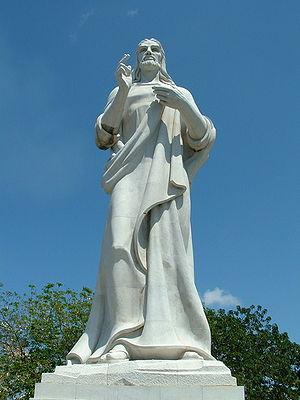
Le catholicisme est la confession principale de Cuba, avec plus de six millions de fidèles. Il est présent sur l'île depuis le début de la colonisation espagnole au XVIᵉ siècle. L'Église catholique est une union de communautés catholiques locales, ou diocèses, en étroite communion avec « l'Église universelle » et l'évêque de Rome. Le catholicisme à Cuba n'est donc pas organisé comme une église nationale, mais est représenté par l'ensemble des onze diocèses, répartis en trois provinces ecclésiastiques. L'instance de concertation entre les évêques des différents diocèses cubains est la Conférence des évêques catholiques de Cuba.
La religion à Cuba reflète la diversité culturelle de l'île. Cuba est traditionnellement un pays catholique. Parfois le catholicisme est très influencé par le syncrétisme. Une croyance syncrétique commune est la Santería, qui est originaire de Cuba et a été diffusé aux îles voisines ; elle montre des similitudes à la Umbanda brésilienne et a reçu un degré d'appui officiel. D’après certains chercheurs, 85 % des Cubains croient en quelque chose, alors qu’ils ne sont que 15 % à pratiquer régulièrement une religion.
Le Christ de La Havane est une sculpture monumentale représentant Jésus de Nazareth sur une colline surplombant la baie de La Havane dans la municipalité de Regla à Cuba. Inaugurée en décembre 1958, c’est l'œuvre de la sculptrice cubaine Jilma Madera.